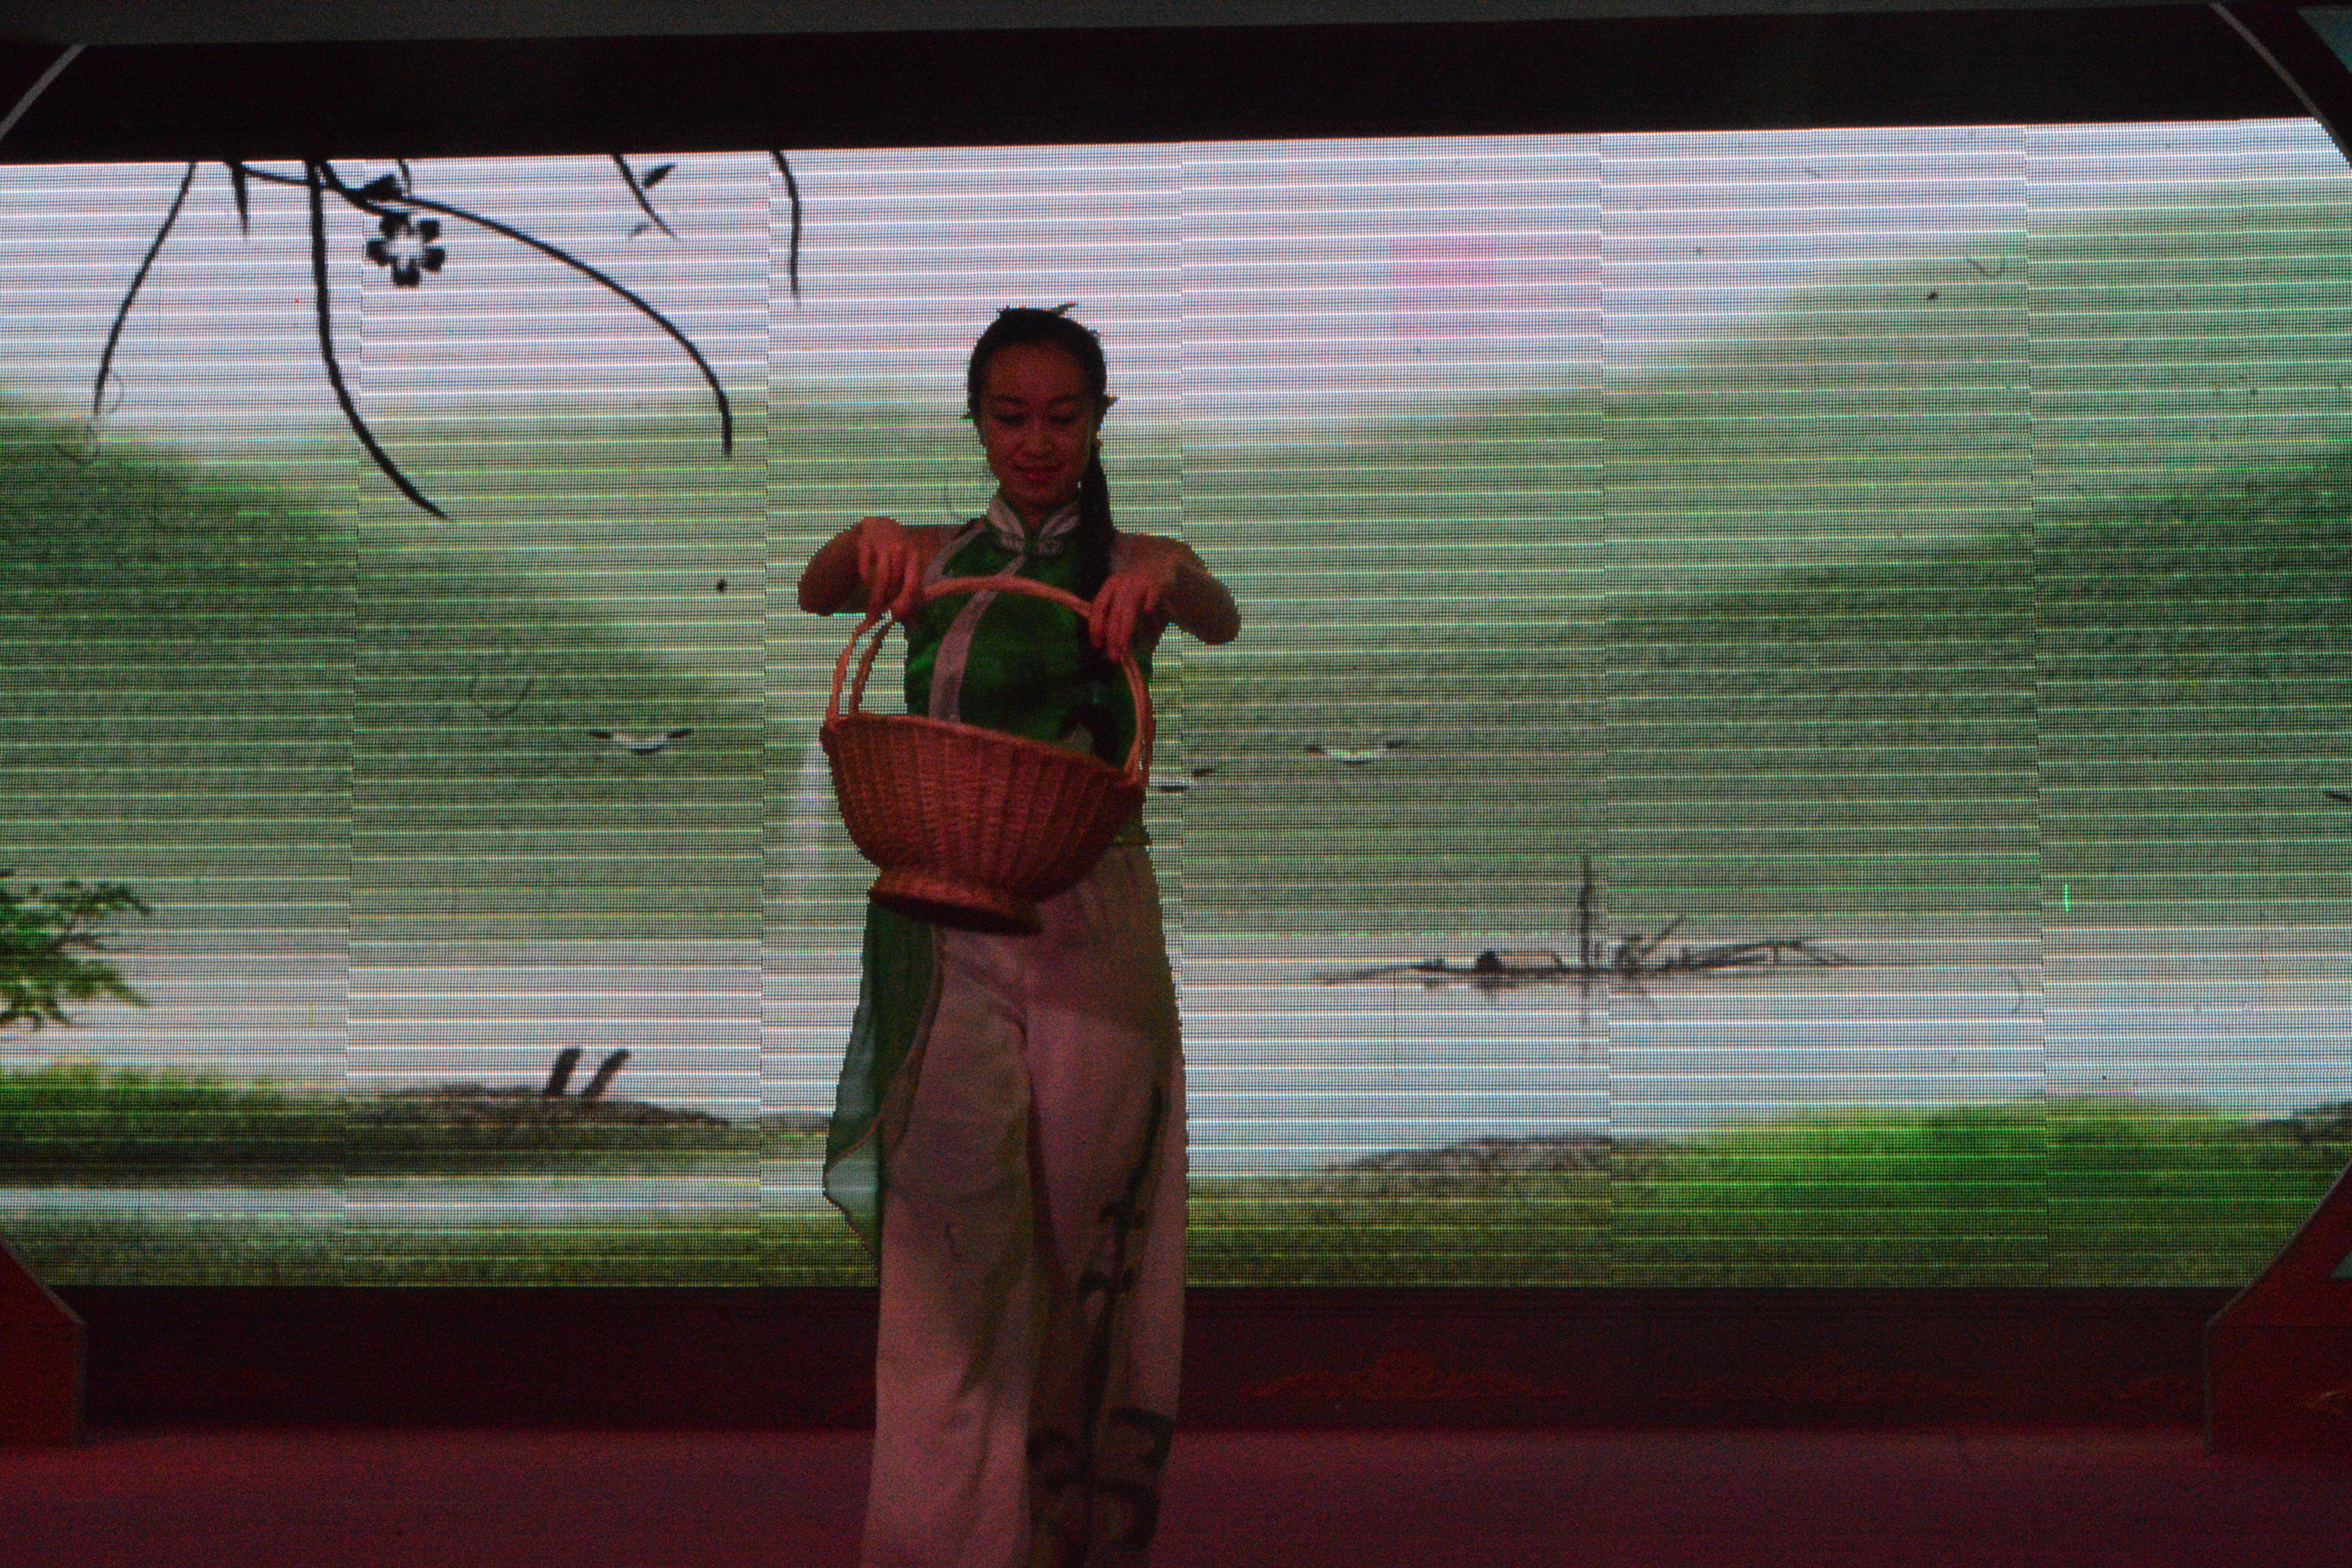
window, red, image, screenshot